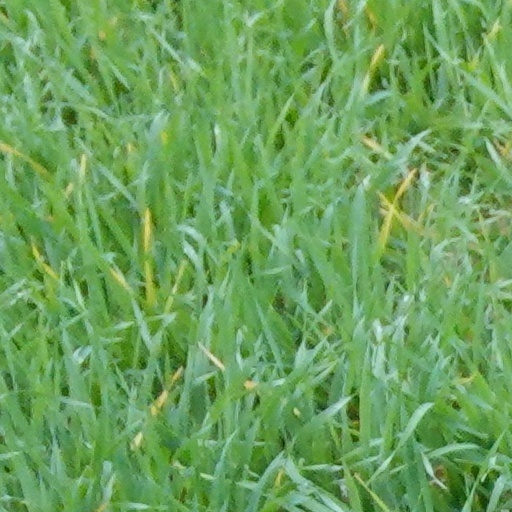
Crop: wheat